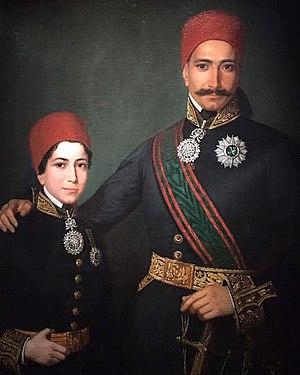
Mustapha Khaznadar et son fils Mohammed Tableau illustrant Mustapha Khaznadar et son fils Mohammed, tous deux décorés du Nichan Iftikhar et du Nichan ad-Dam Huile sur toile, 82 x 131 cm Tunis, Institut national du patrimoine, collection Qsar es-Saïd, inv. 46-07-28-83